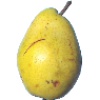
Label: Pear Monster 1